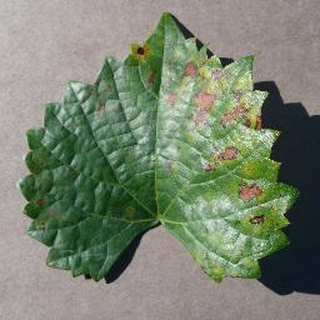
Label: grape_esca_black_measles